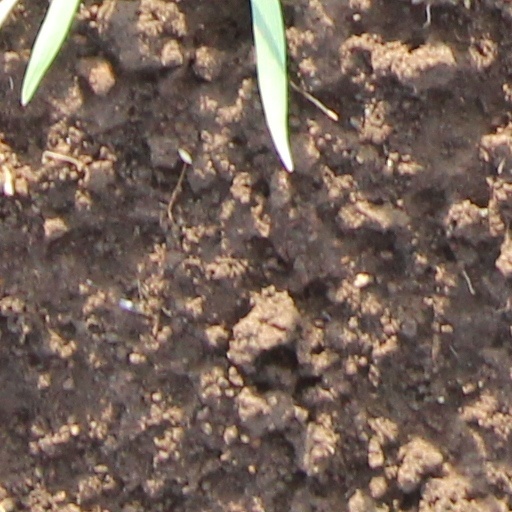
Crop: wheat